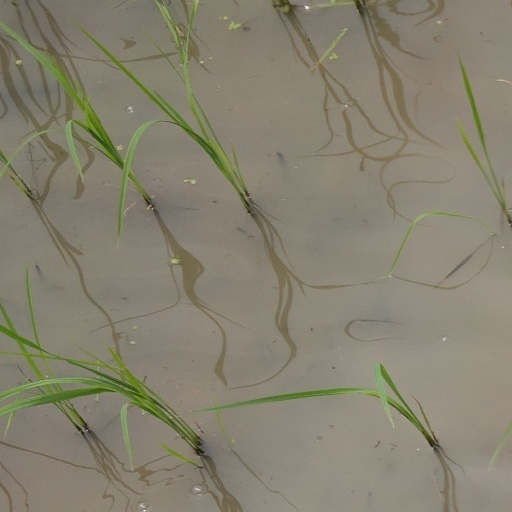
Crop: rice